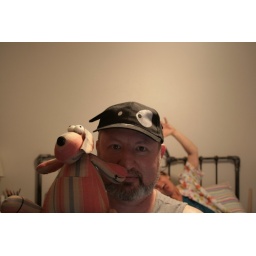
Crazy Todd and Nanna J with the new dog in the house